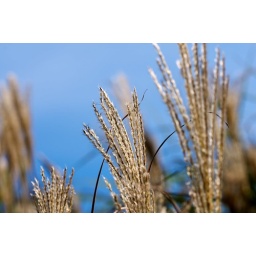
I don't know what kind of plants these were but the gold color was looking good against the blue sky.